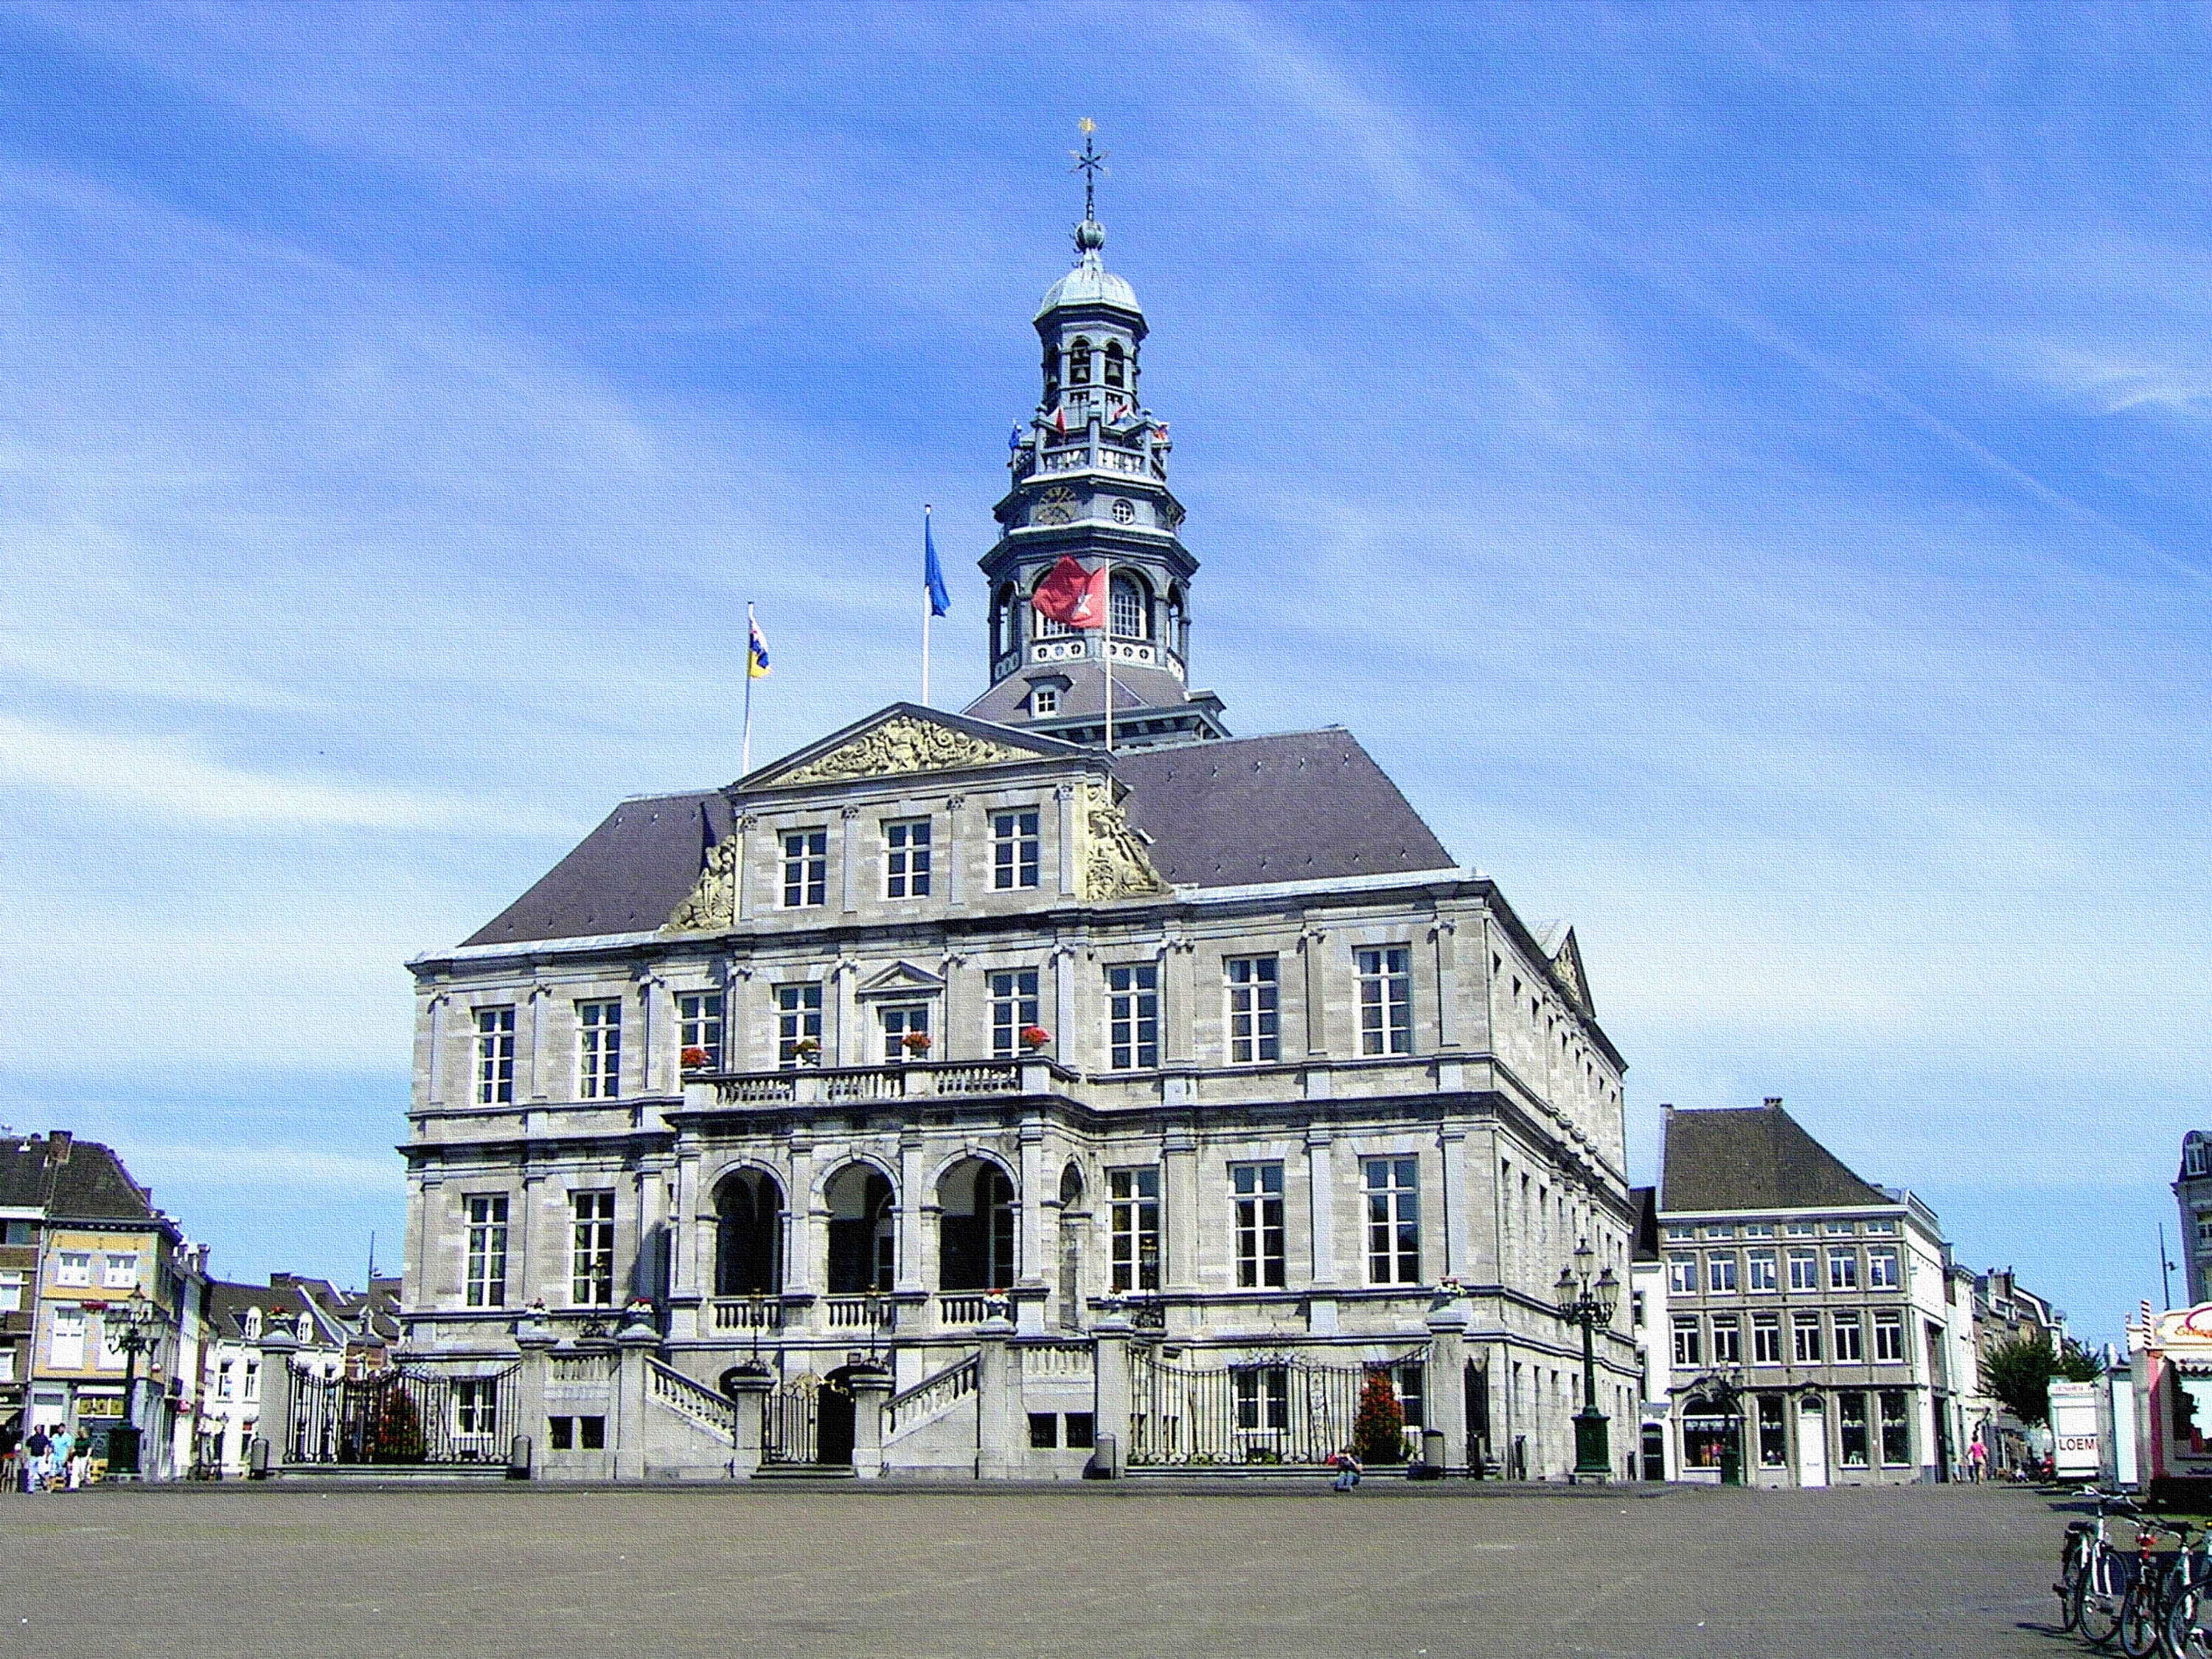
town, building, chateau, palace, city, cityscape, tower, landmark, facade, market, church, cathedral, tourism, place of worship, historic building, town square, estate, maastricht, town hall, tours, historical center, human settlement, seat of local government